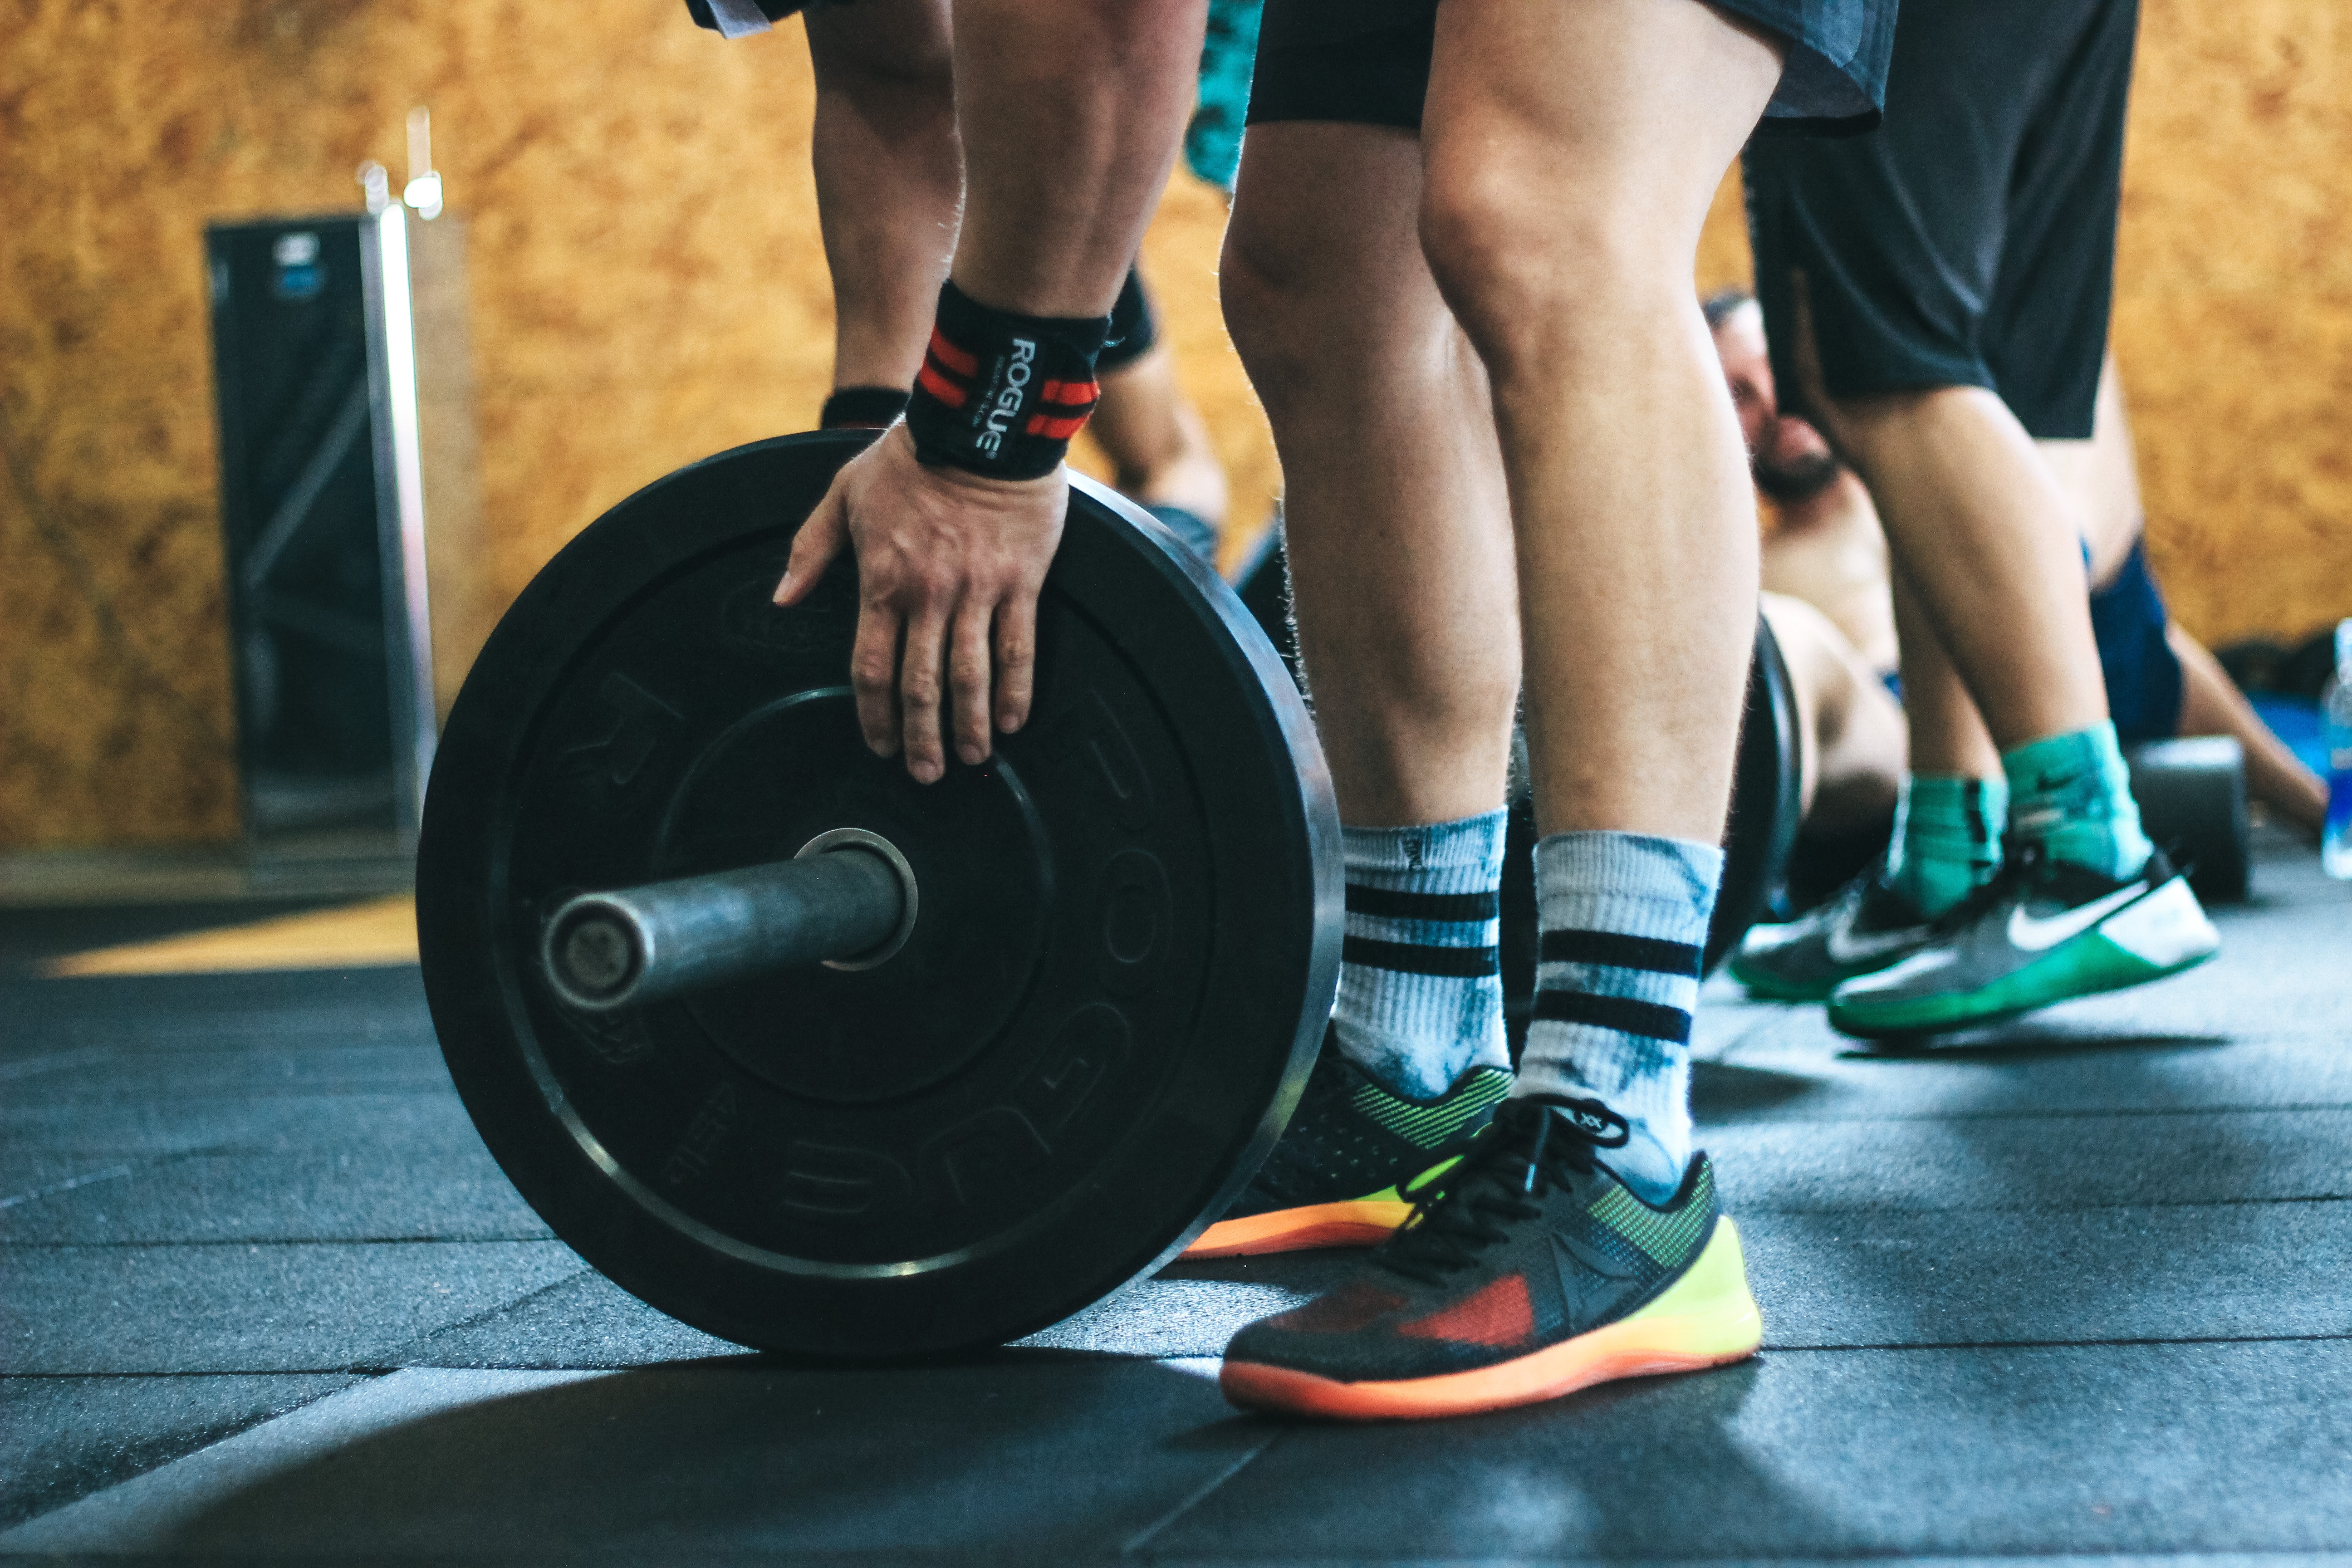
physical fitness, strength training, human leg, exercise equipment, weights, crossfit, leg, joint, sports training, muscle, calf, knee, arm, deadlift, weight training, circuit training, sports, exercise, Strength athletics, ankle, medicine ball, barbell, balance, individual sports, sports equipment, weightlifting, bodybuilding, training, fitness professional, shoe, dumbbell, thigh, bodypump